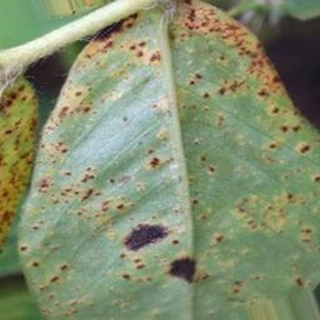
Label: groundnut_rust